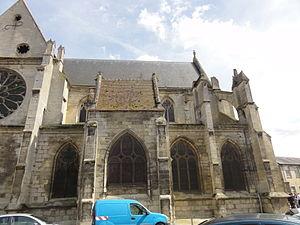
Église Notre-Dame de Chambly
L'église Notre-Dame de Chambly est une église catholique paroissiale située au cœur de la ville de Chambly, en France. Selon la tradition, l'impulsion pour sa construction a été donnée par saint Louis, quand il a séjourné dans la ville en 1248. Le chantier n'est apparemment pas lancé tout de suite, mais vers 1260 seulement. Il commence par le chœur, et se termine par la nef vers 1280 environ. Le chœur et ses chapelles adoptent un parti conservateur pour l'époque et affichent un style gothique rayonnant à son apogée, comme au moment de la construction de la Sainte-Chapelle, mais les fenêtres du transept et de la nef indiquent le style rayonnant tardif. En même temps la belle homogénéité de l'ensemble de l'église, la cohérence du plan et l'absence de marques d'interruption des travaux indiquent une progression rapide du chantier, et permettent de conclure à un achèvement vers 1280 environ. Avec une longueur de 53 m et une largeur de 20 m, l'église de Chambly représente l'une des principales réalisations rayonnantes de la région. L'édifice séduit par la clarté de sa conception, sa régularité, son élégance sévère et ses justes proportions.